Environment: real
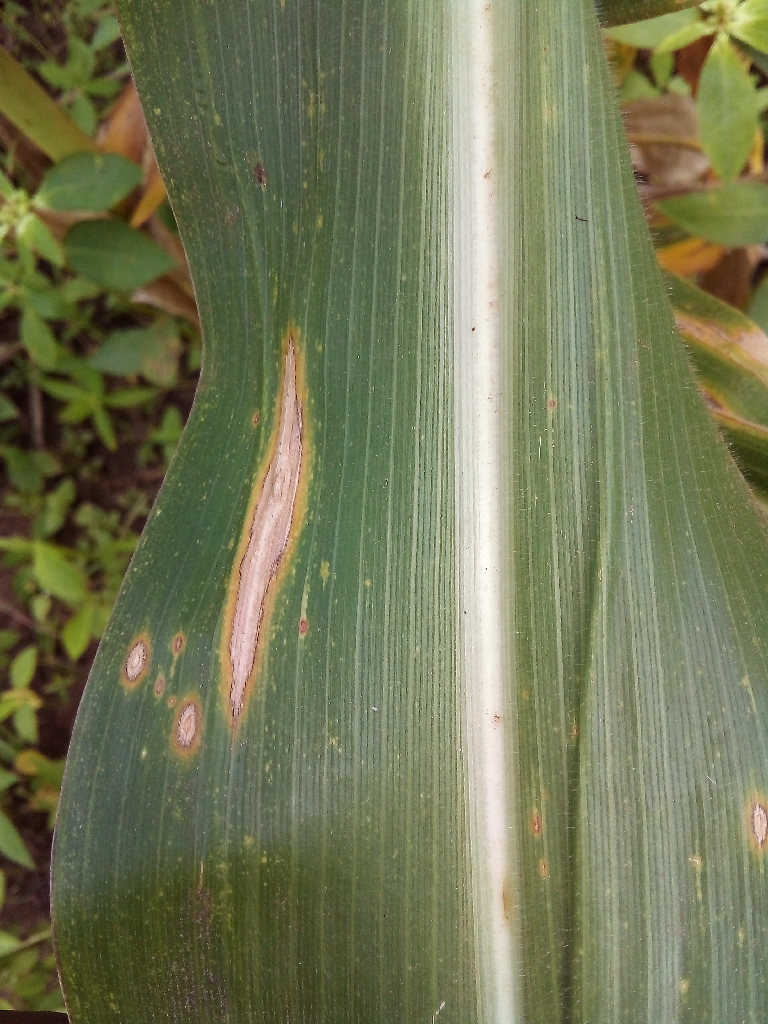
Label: northern_corn_leaf_blight